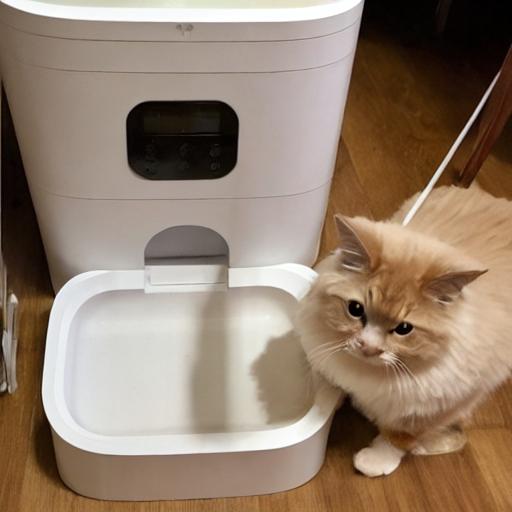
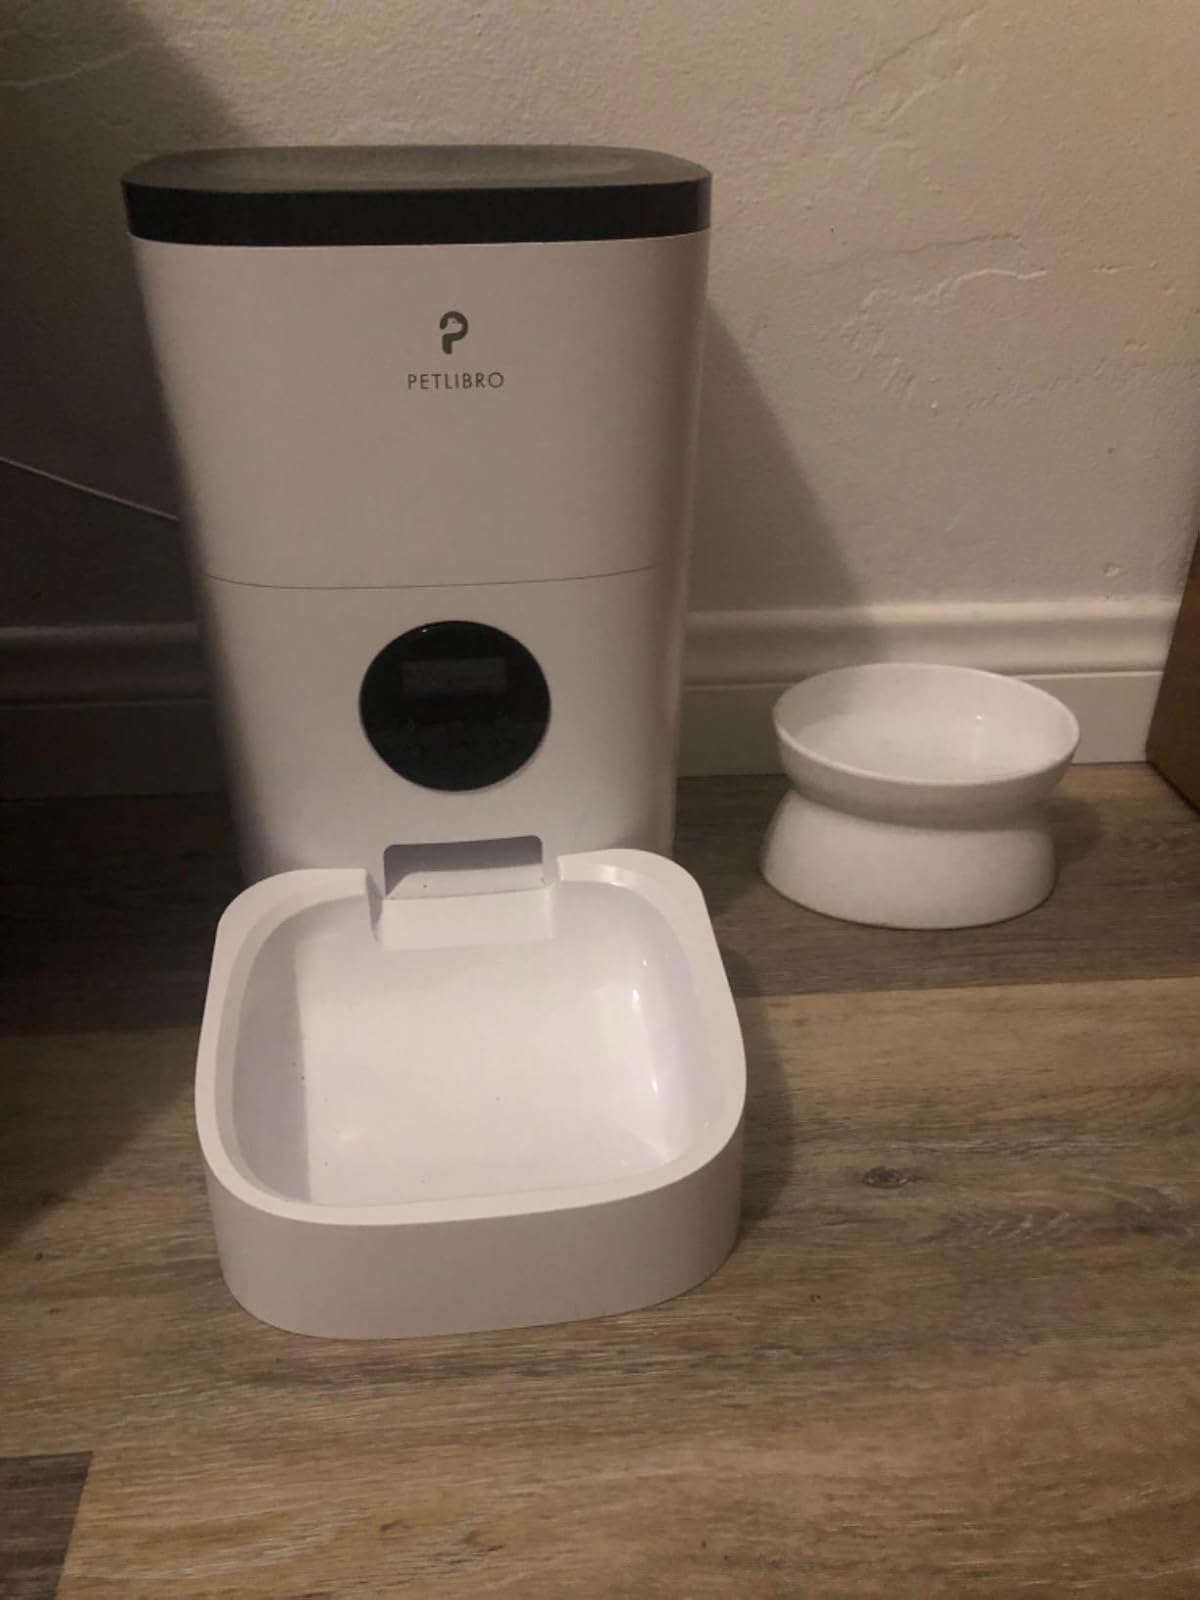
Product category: items_feeder
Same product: no